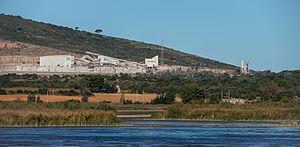
Carrière de La Madeleine. Gisement de calcaire gris clair exploité par Lafarge. Villeneuve-lès-Maguelone, Hérault, France.
Lafarge est une entreprise française de matériaux de construction active de 1883 à 2015.